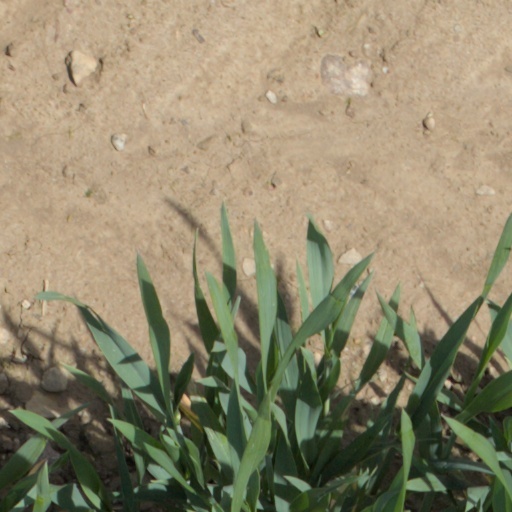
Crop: wheat